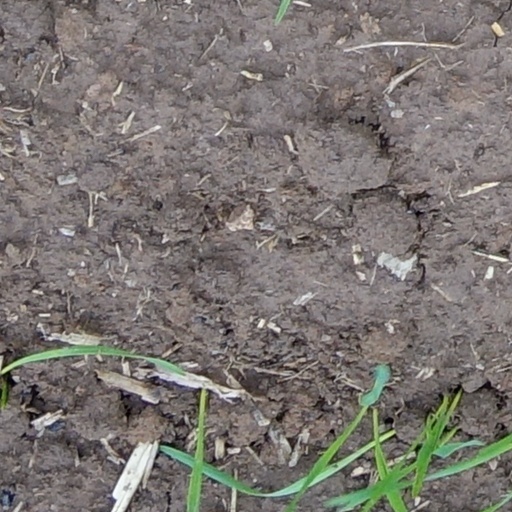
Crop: wheat